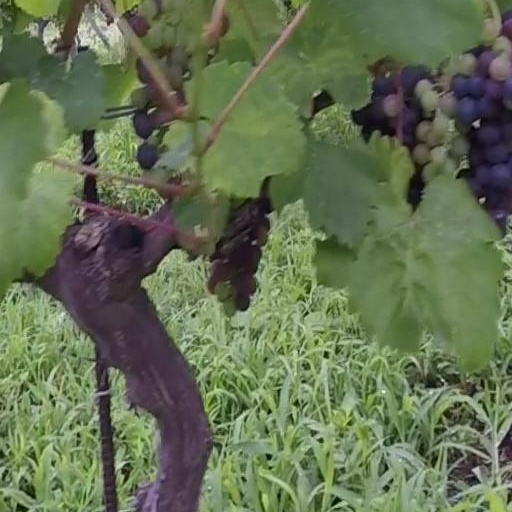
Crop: grape